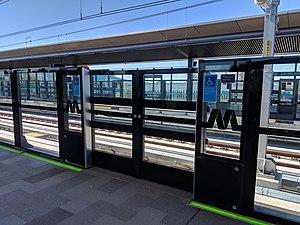
Les portes palières appelées également les façades de quai sont des portes automatiques vitrées situées dans une station de métro, le long des quais en bordure des voies. Ces portes qui ne s'ouvrent que lorsque la rame est à l'arrêt en station, sont notamment destinées à empêcher les suicides ou les accidents. Elles sont aussi essentielles pour l'automatisation des lignes de métro.